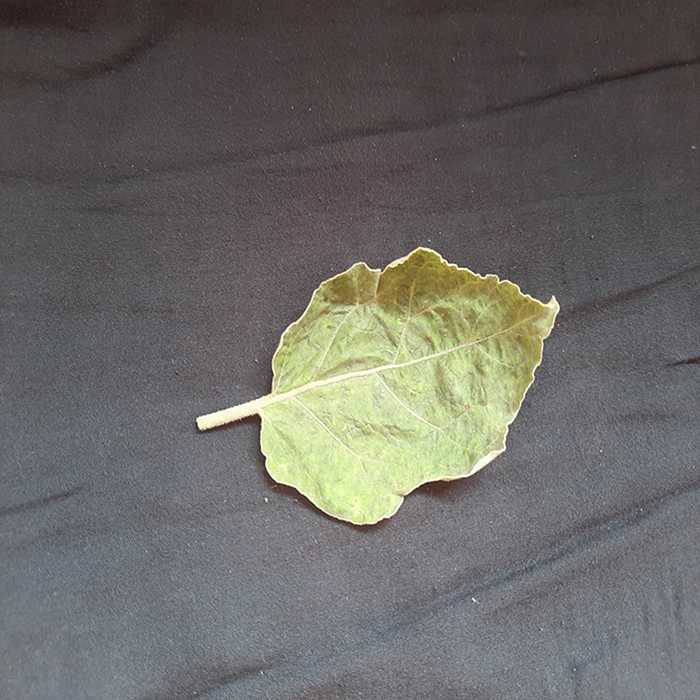
Plant: Eggplant
Label: Eggplant begomovirus